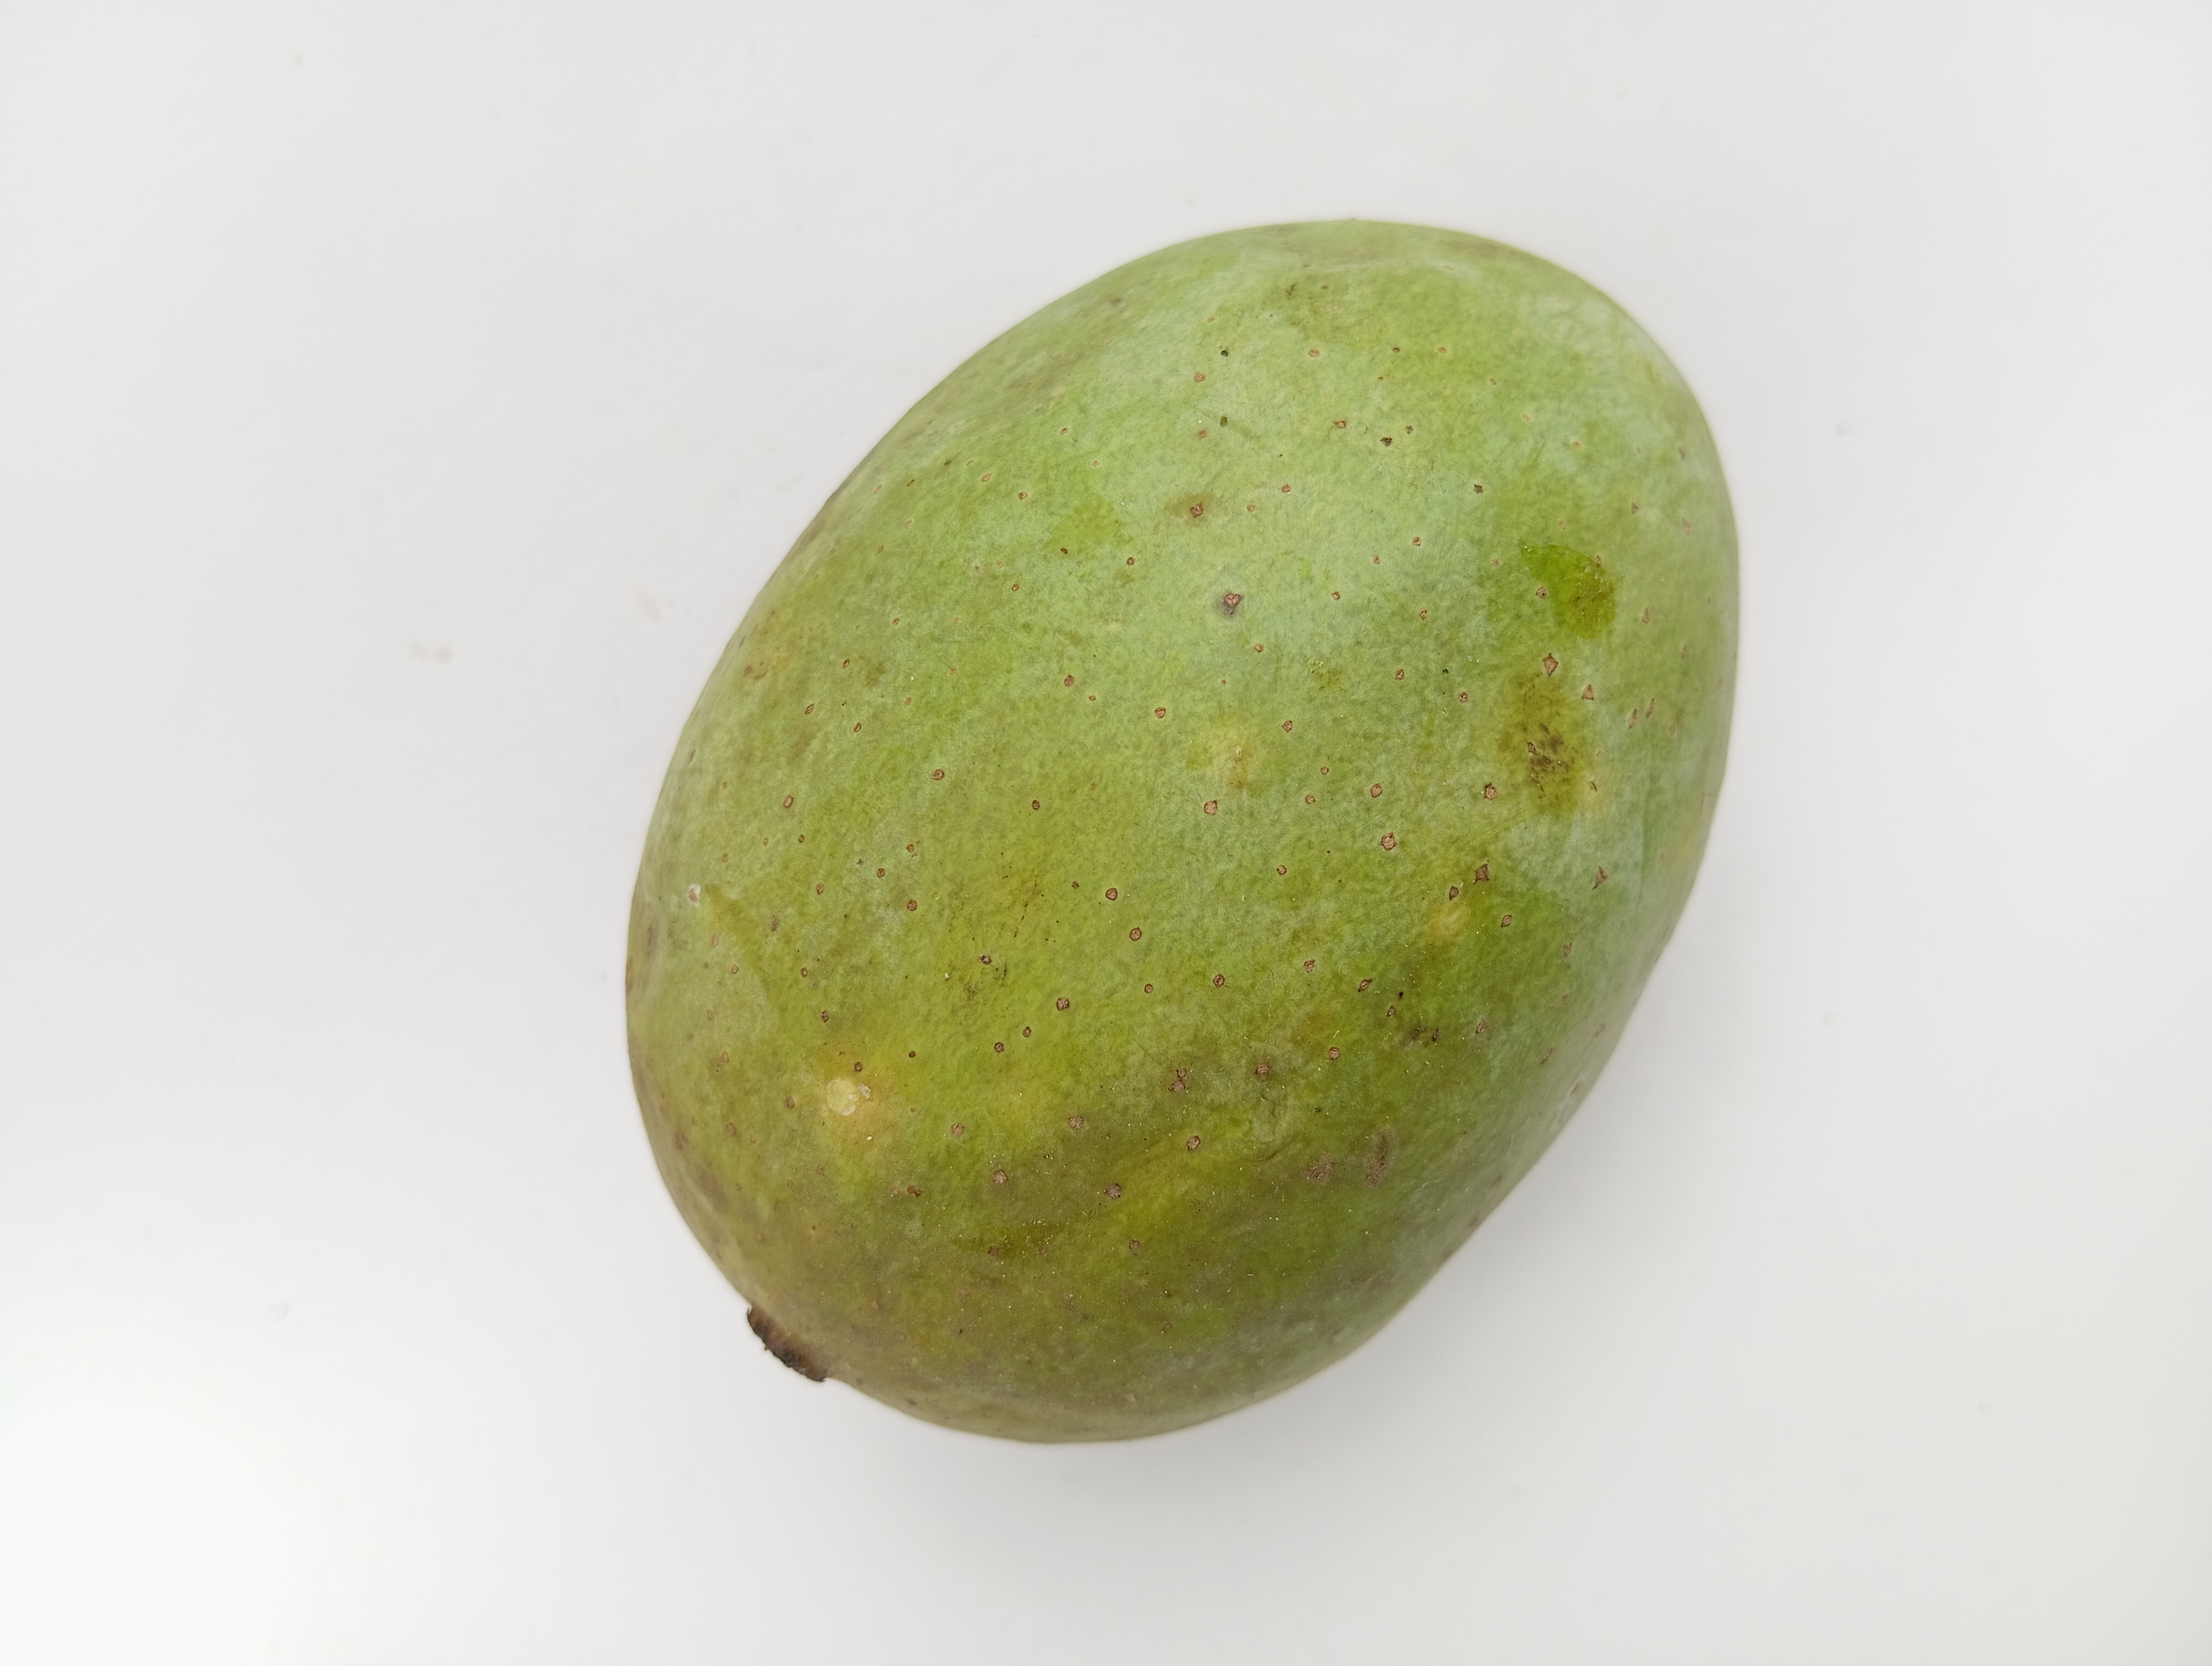
Mango variety: Langra